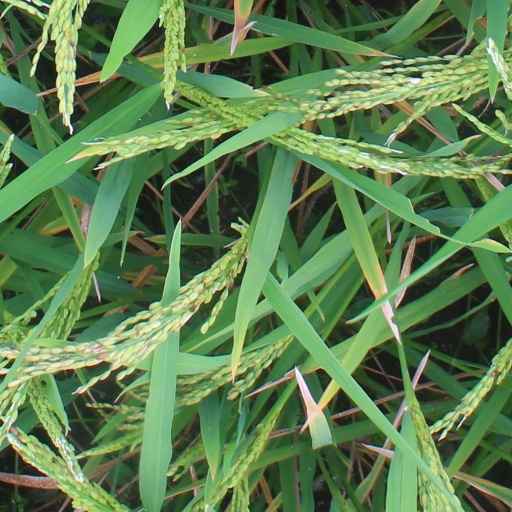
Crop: rice